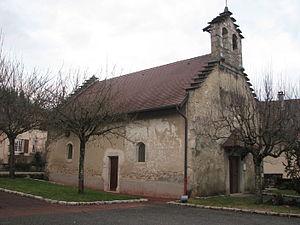
Arboys en Bugey est, depuis le 1ᵉʳ janvier 2016, une commune nouvelle française située dans l'Ain en région Auvergne-Rhône-Alpes. Elle est issue du regroupement des deux communes d'Arbignieu et Saint-Bois.